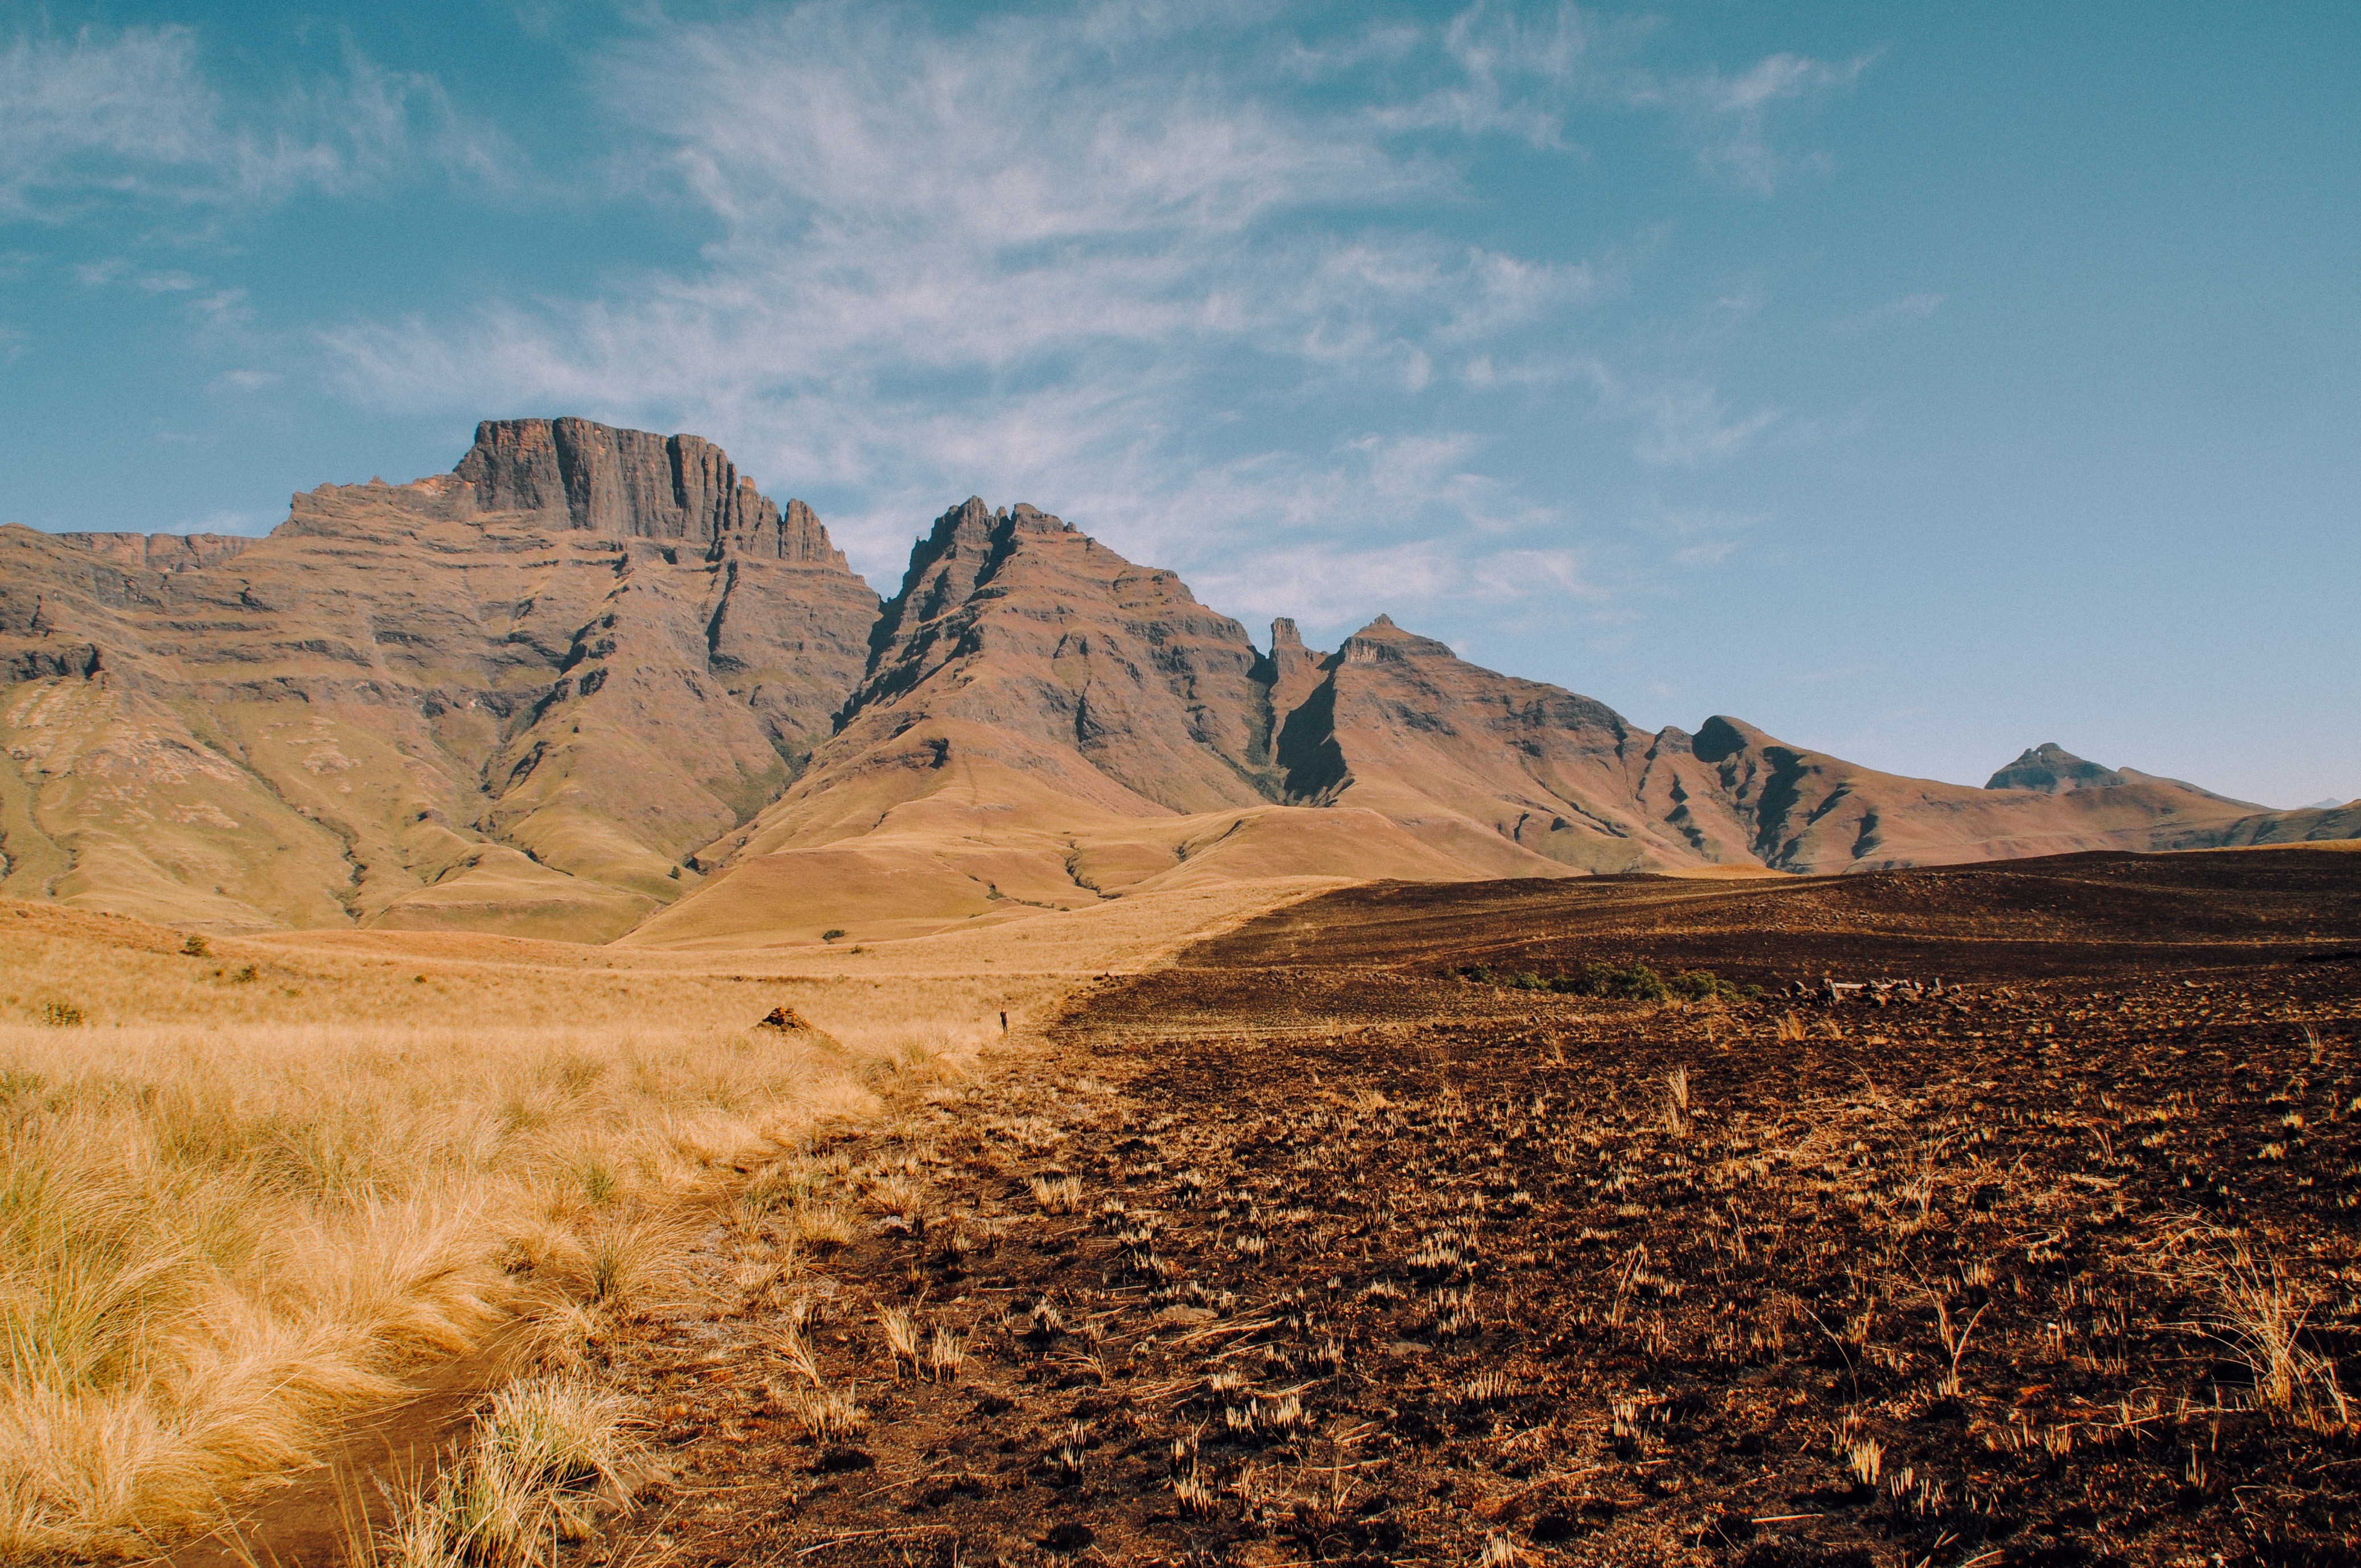
landscape, nature, rock, wilderness, mountain, prairie, hill, desert, valley, soil, ridge, plain, geology, grassland, badlands, plateau, ecosystem, wadi, butte, steppe, landform, natural environment, geographical feature, mountainous landforms